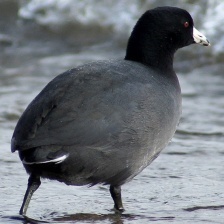
Species: AMERICAN COOT
Scientific name: FULICA AMERICANA